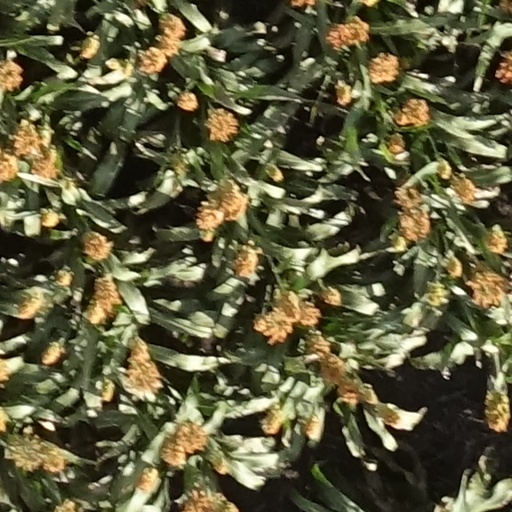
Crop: sorghum